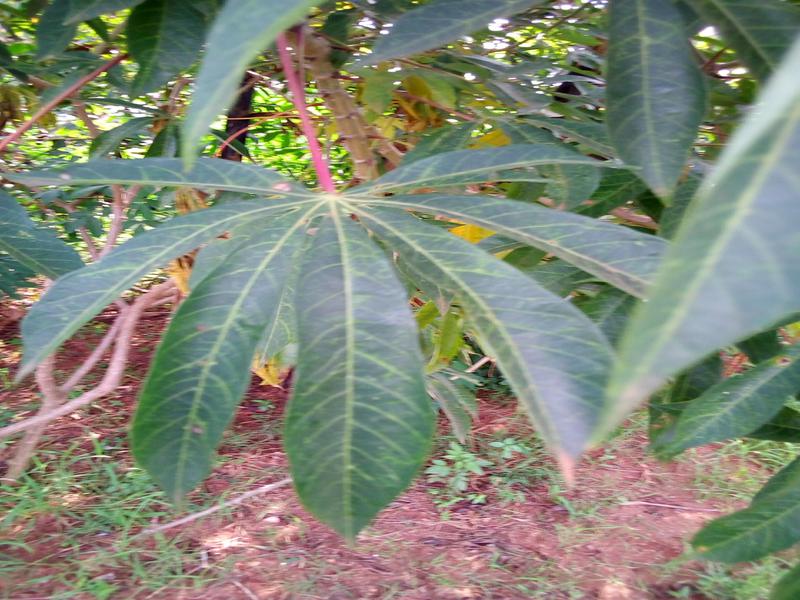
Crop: cassava
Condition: brown_streak_disease